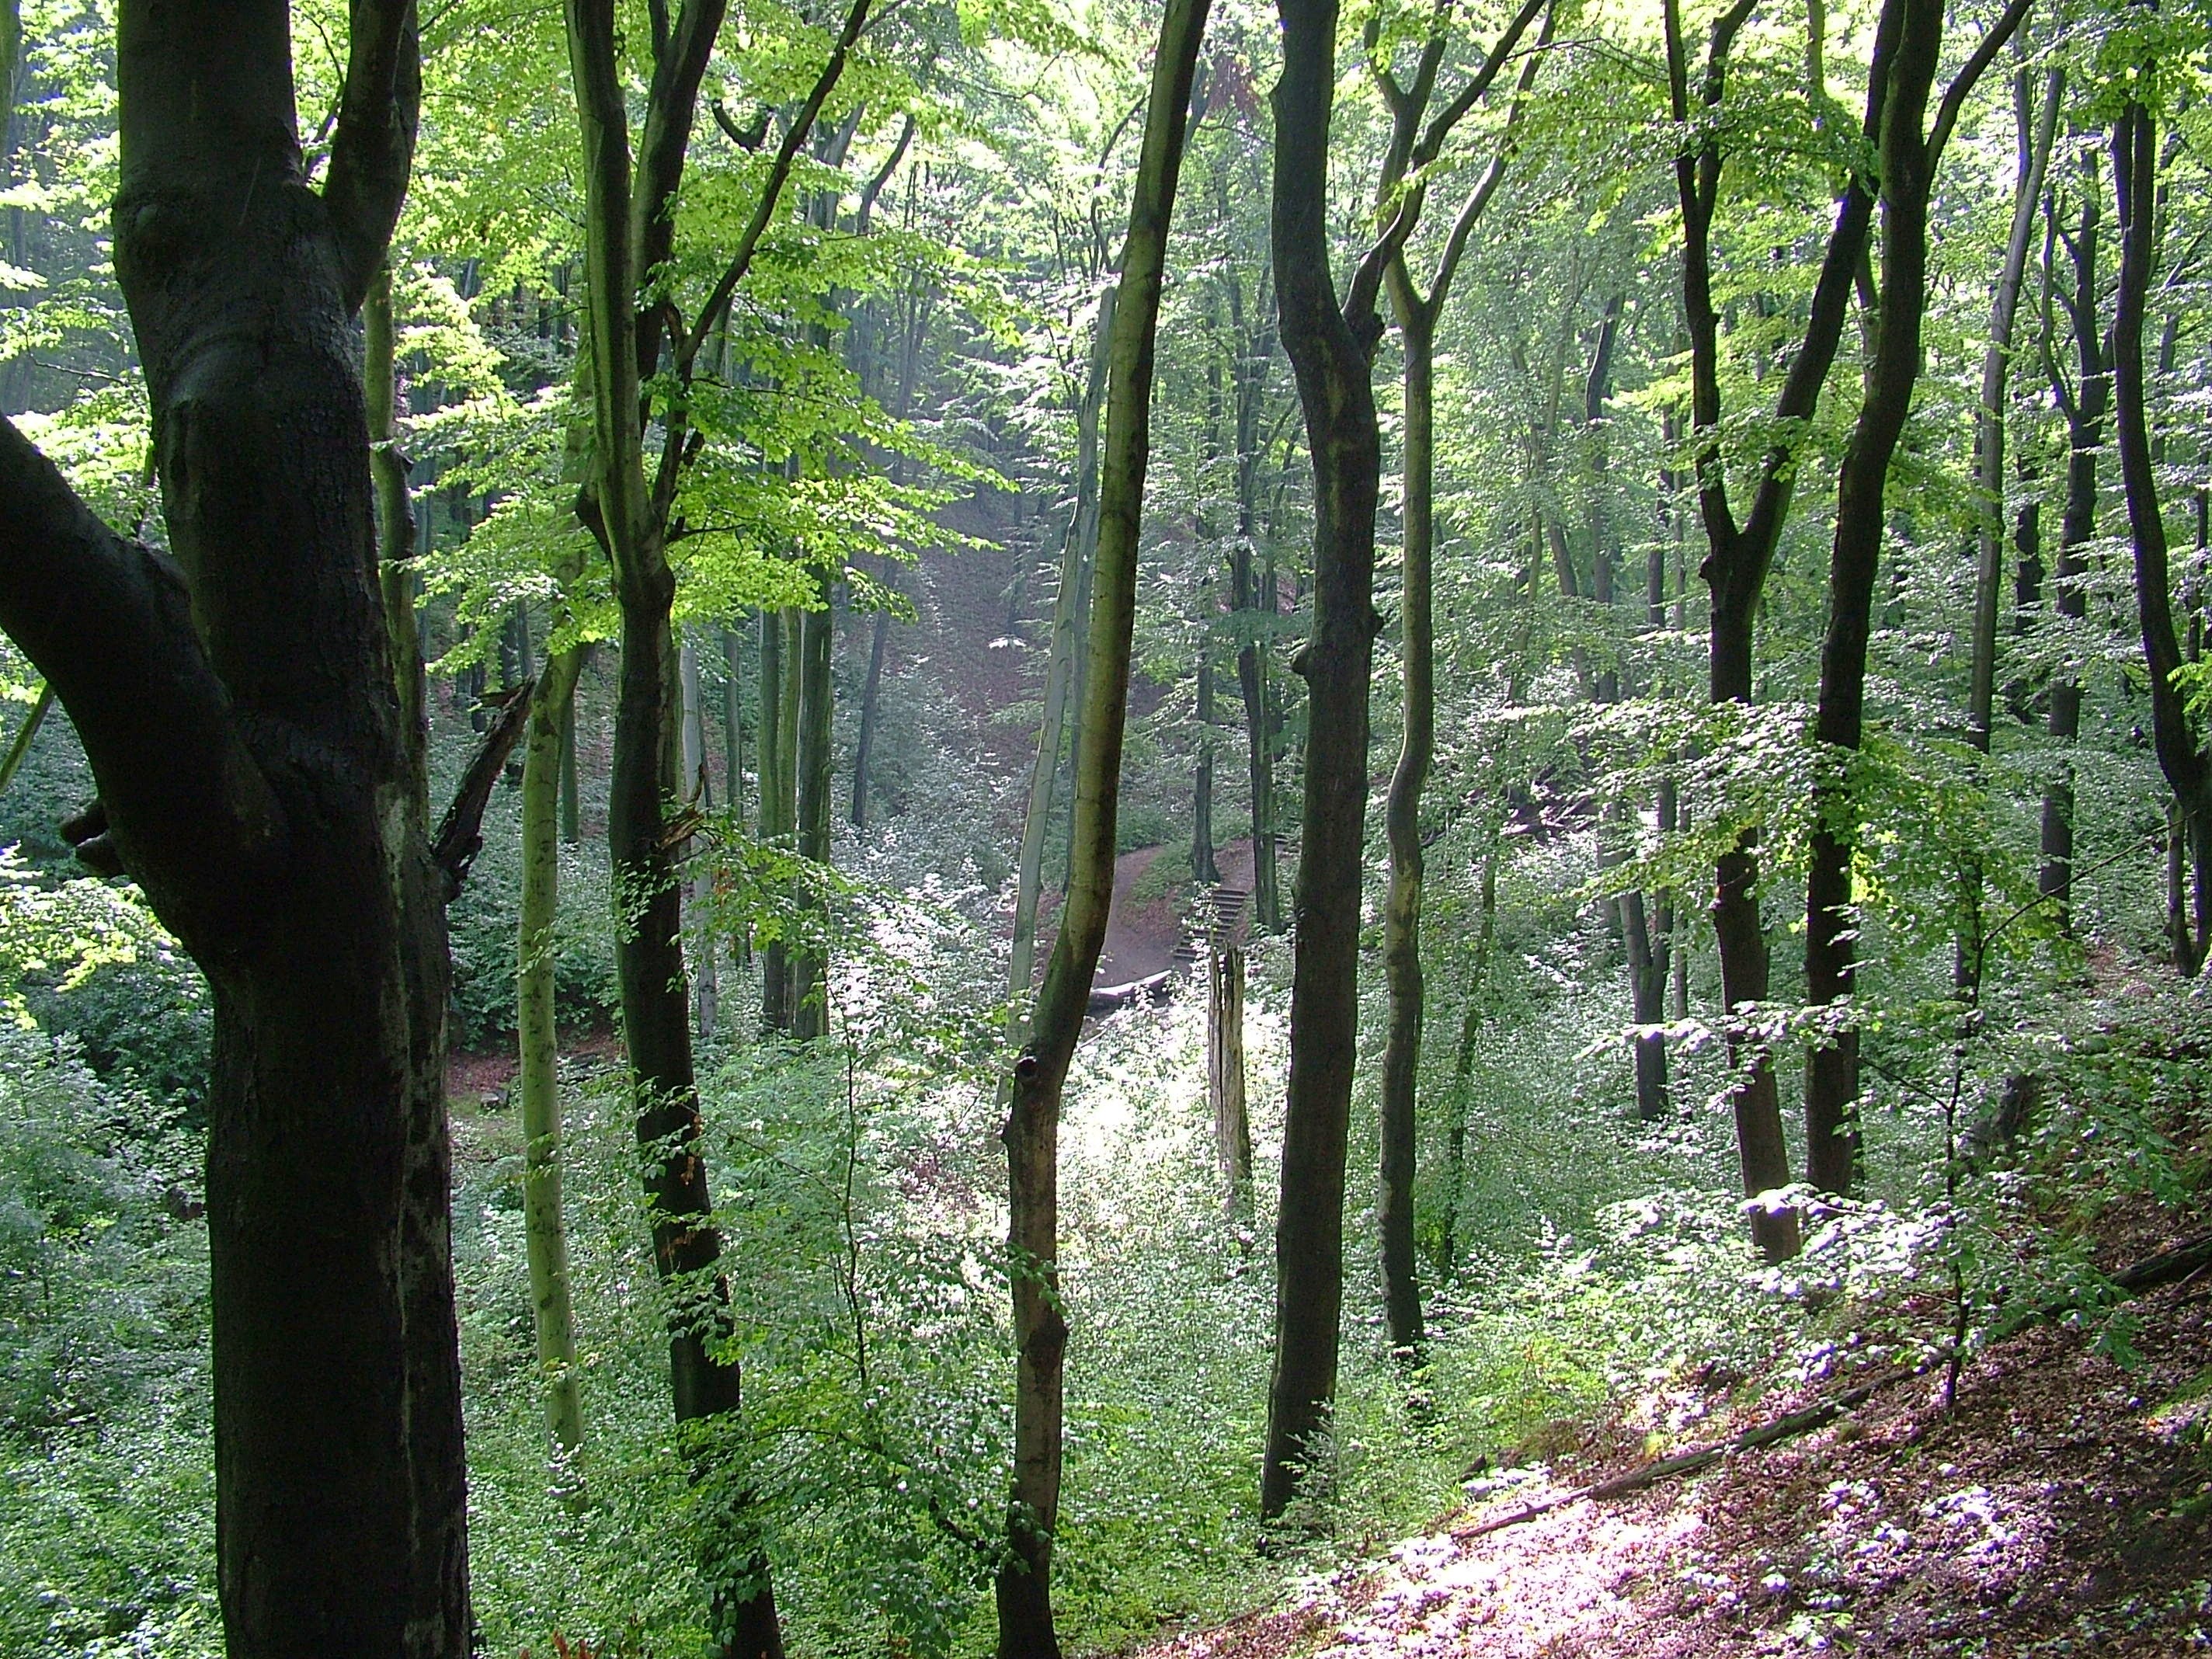
tree, forest, wilderness, sun, trail, summer, vegetation, rainforest, deciduous, grove, woodland, habitat, ecosystem, dresden, biome, old growth forest, natural environment, woody plant, temperate broadleaf and mixed forest, temperate coniferous forest, riparian forest, dresden heath